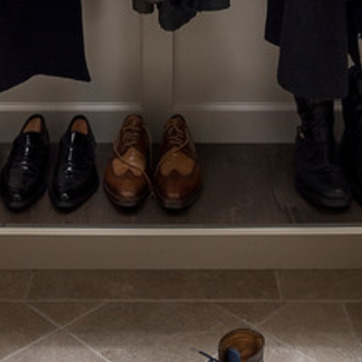
Material: leather